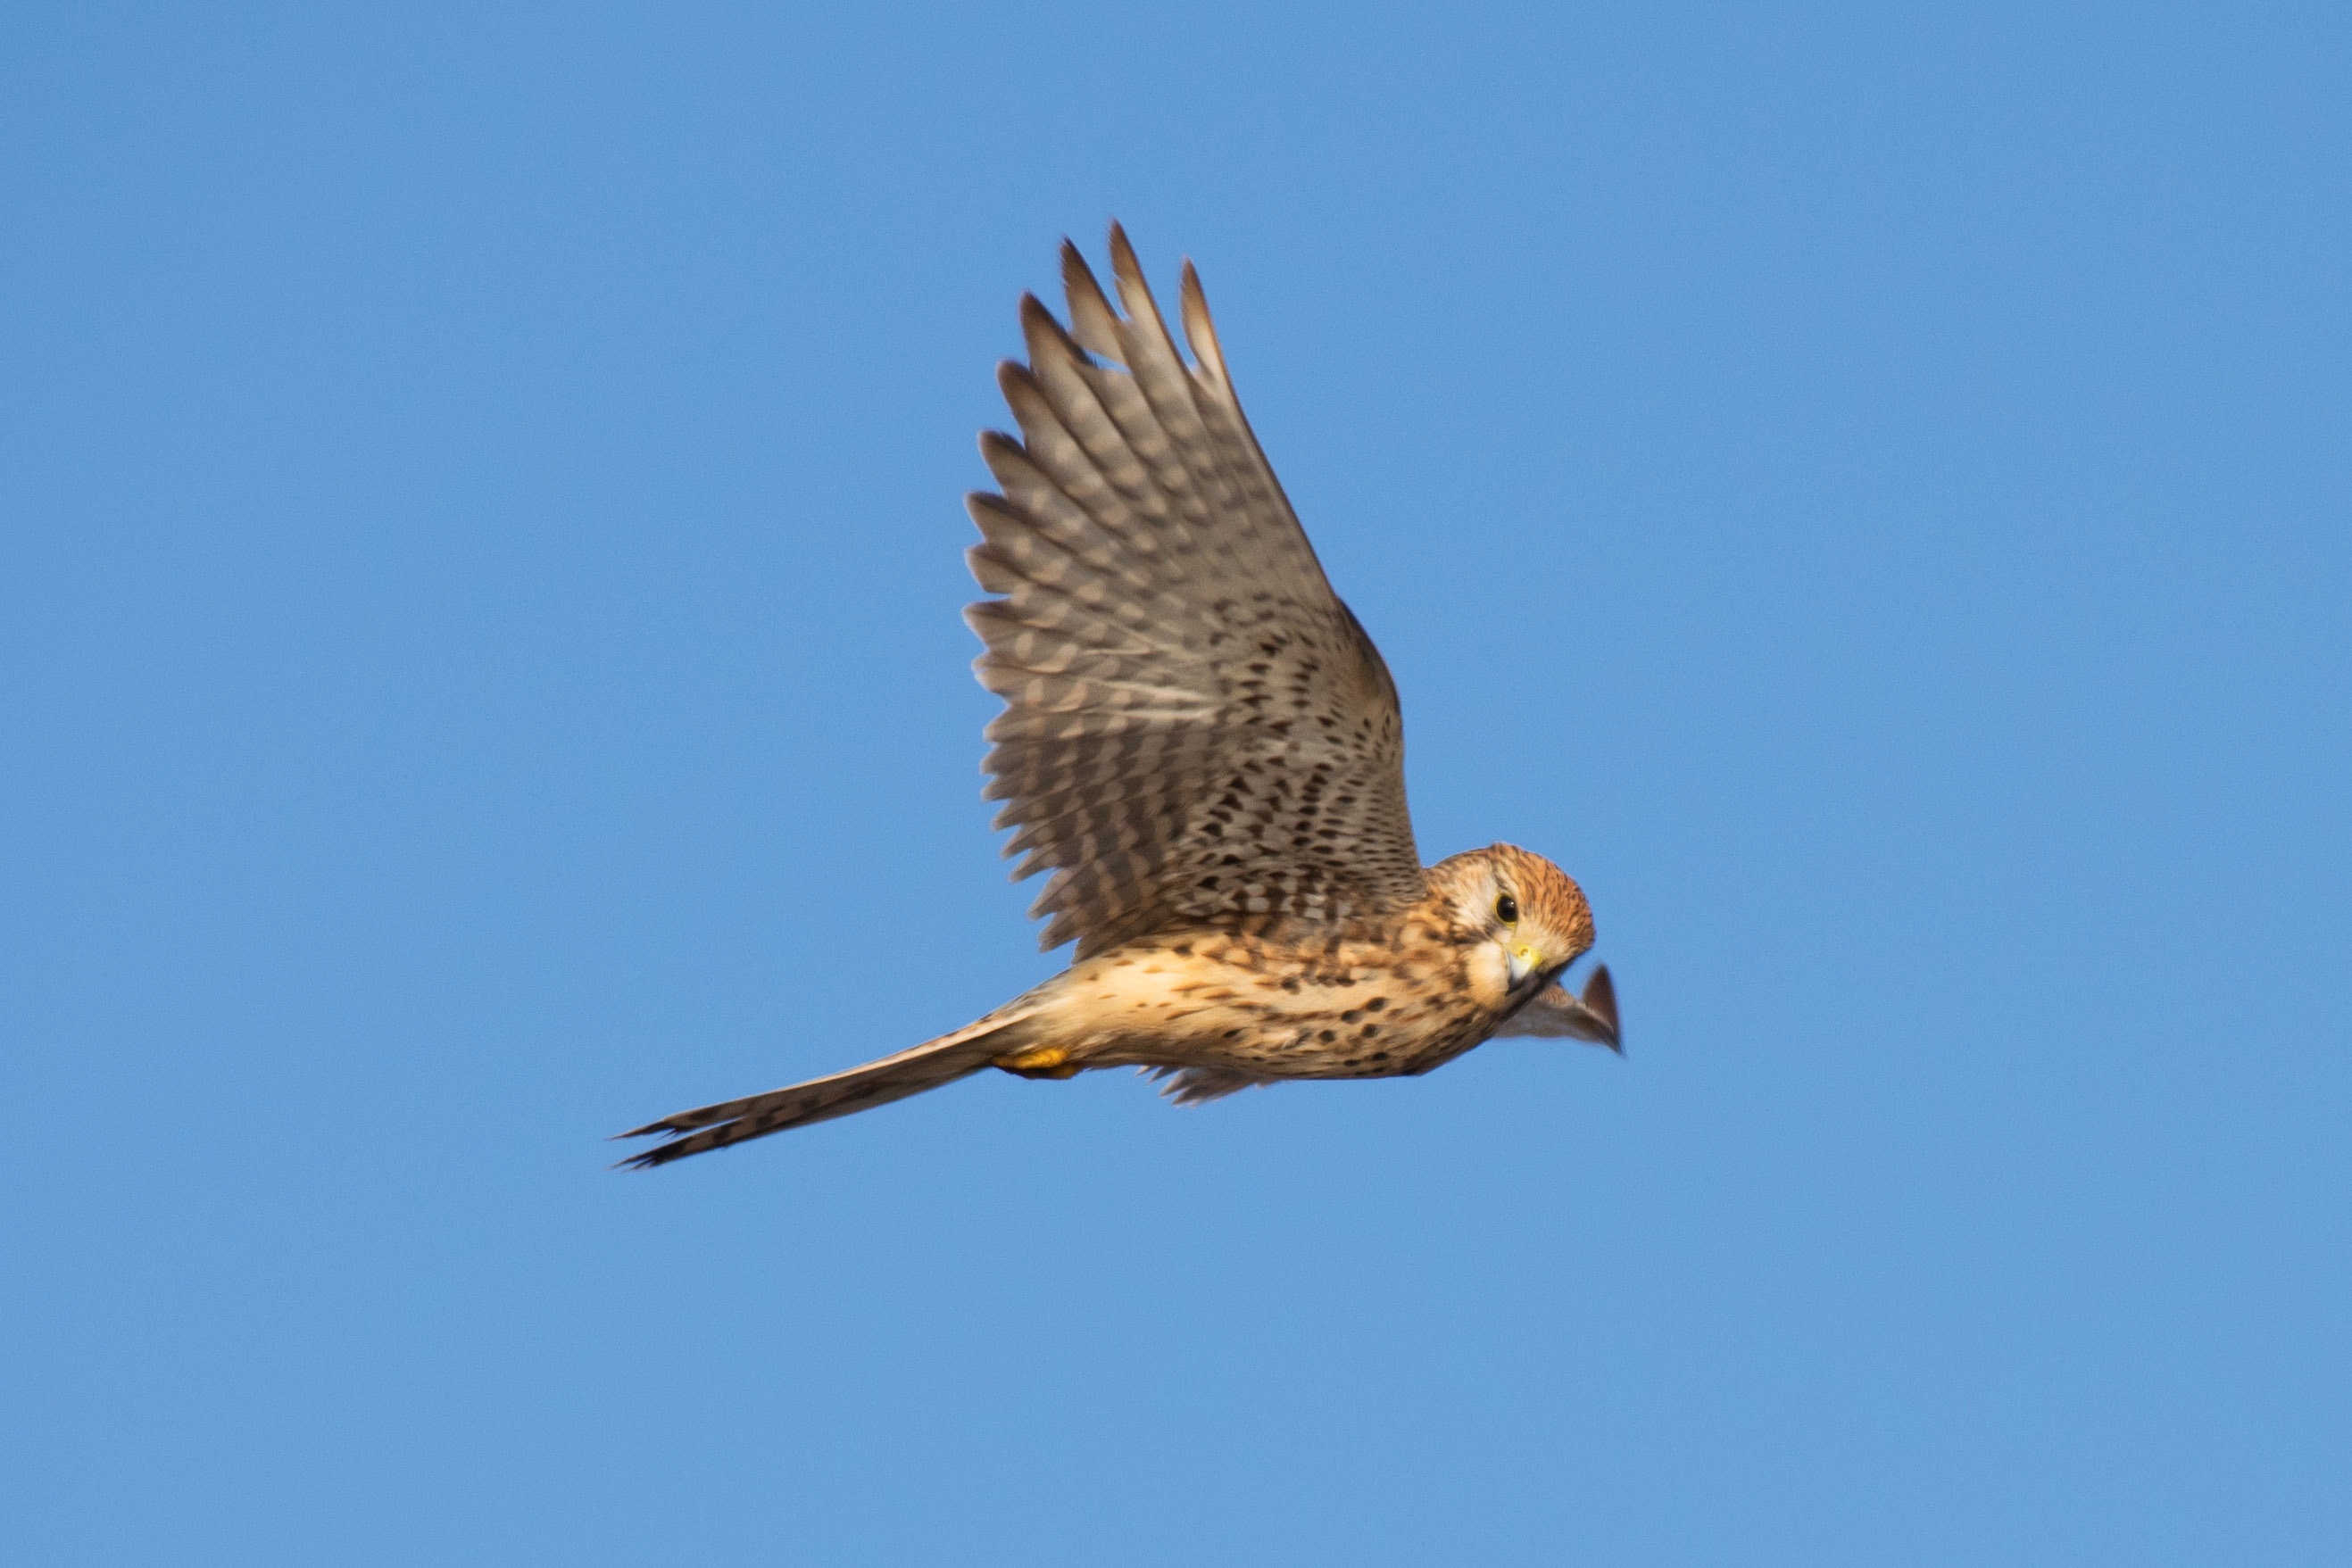
nature, wilderness, bird, wing, animal, kite, beak, flight, eagle, hawk, fauna, raptor, bird of prey, vertebrate, hunting, falcon, harrier, buzzard, merlin, accipitriformes